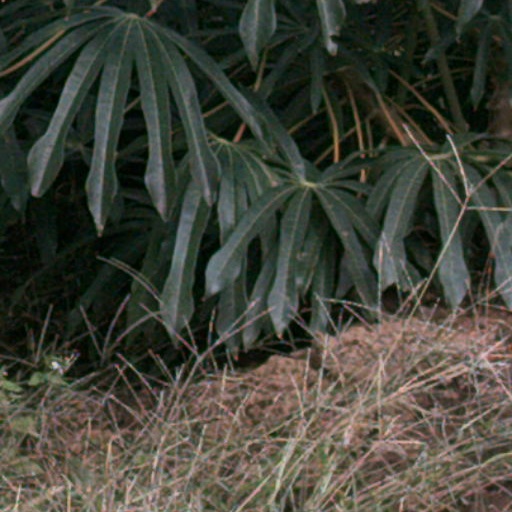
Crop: cassava